Theban–Spartan War

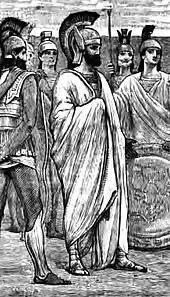
Spartan King Agesilaus II

The Sacred Band first saw action in 378 BC, at the beginning of the Boeotian War. It was during the famous stand-off between the Athenian mercenary commander (and later "strategos") Chabrias (d. 357 BC) and the Spartan King Agesilaus II (444 BC–360 BC). Prior to the creation of the Sacred Band under Gorgidas, the Athenians had helped the Theban exiles retake control of Thebes and the citadel of Cadmea from Sparta. This was followed by Athens openly entering into an alliance with Thebes against Sparta. In the summer of 378 BC, Agesilaus led a Spartan expedition against Thebes from the Boeotian city of Thespiae (then still allied to Sparta). His force consisted of 1,500 cavalry and 28,000 infantry. At least 20,000 of the infantry were hoplites, while 500 were of the elite band of Sciritae (Σκιρῖται) light infantry vanguard. Learning of the impending invasion, Athens quickly came to the aid of Thebes by sending a force of about 200 cavalry and 5,000 men (both citizen and mercenary, including hoplites and peltasts) under the command of the Athenian "strategos" Demeas and mercenary commander Chabrias.